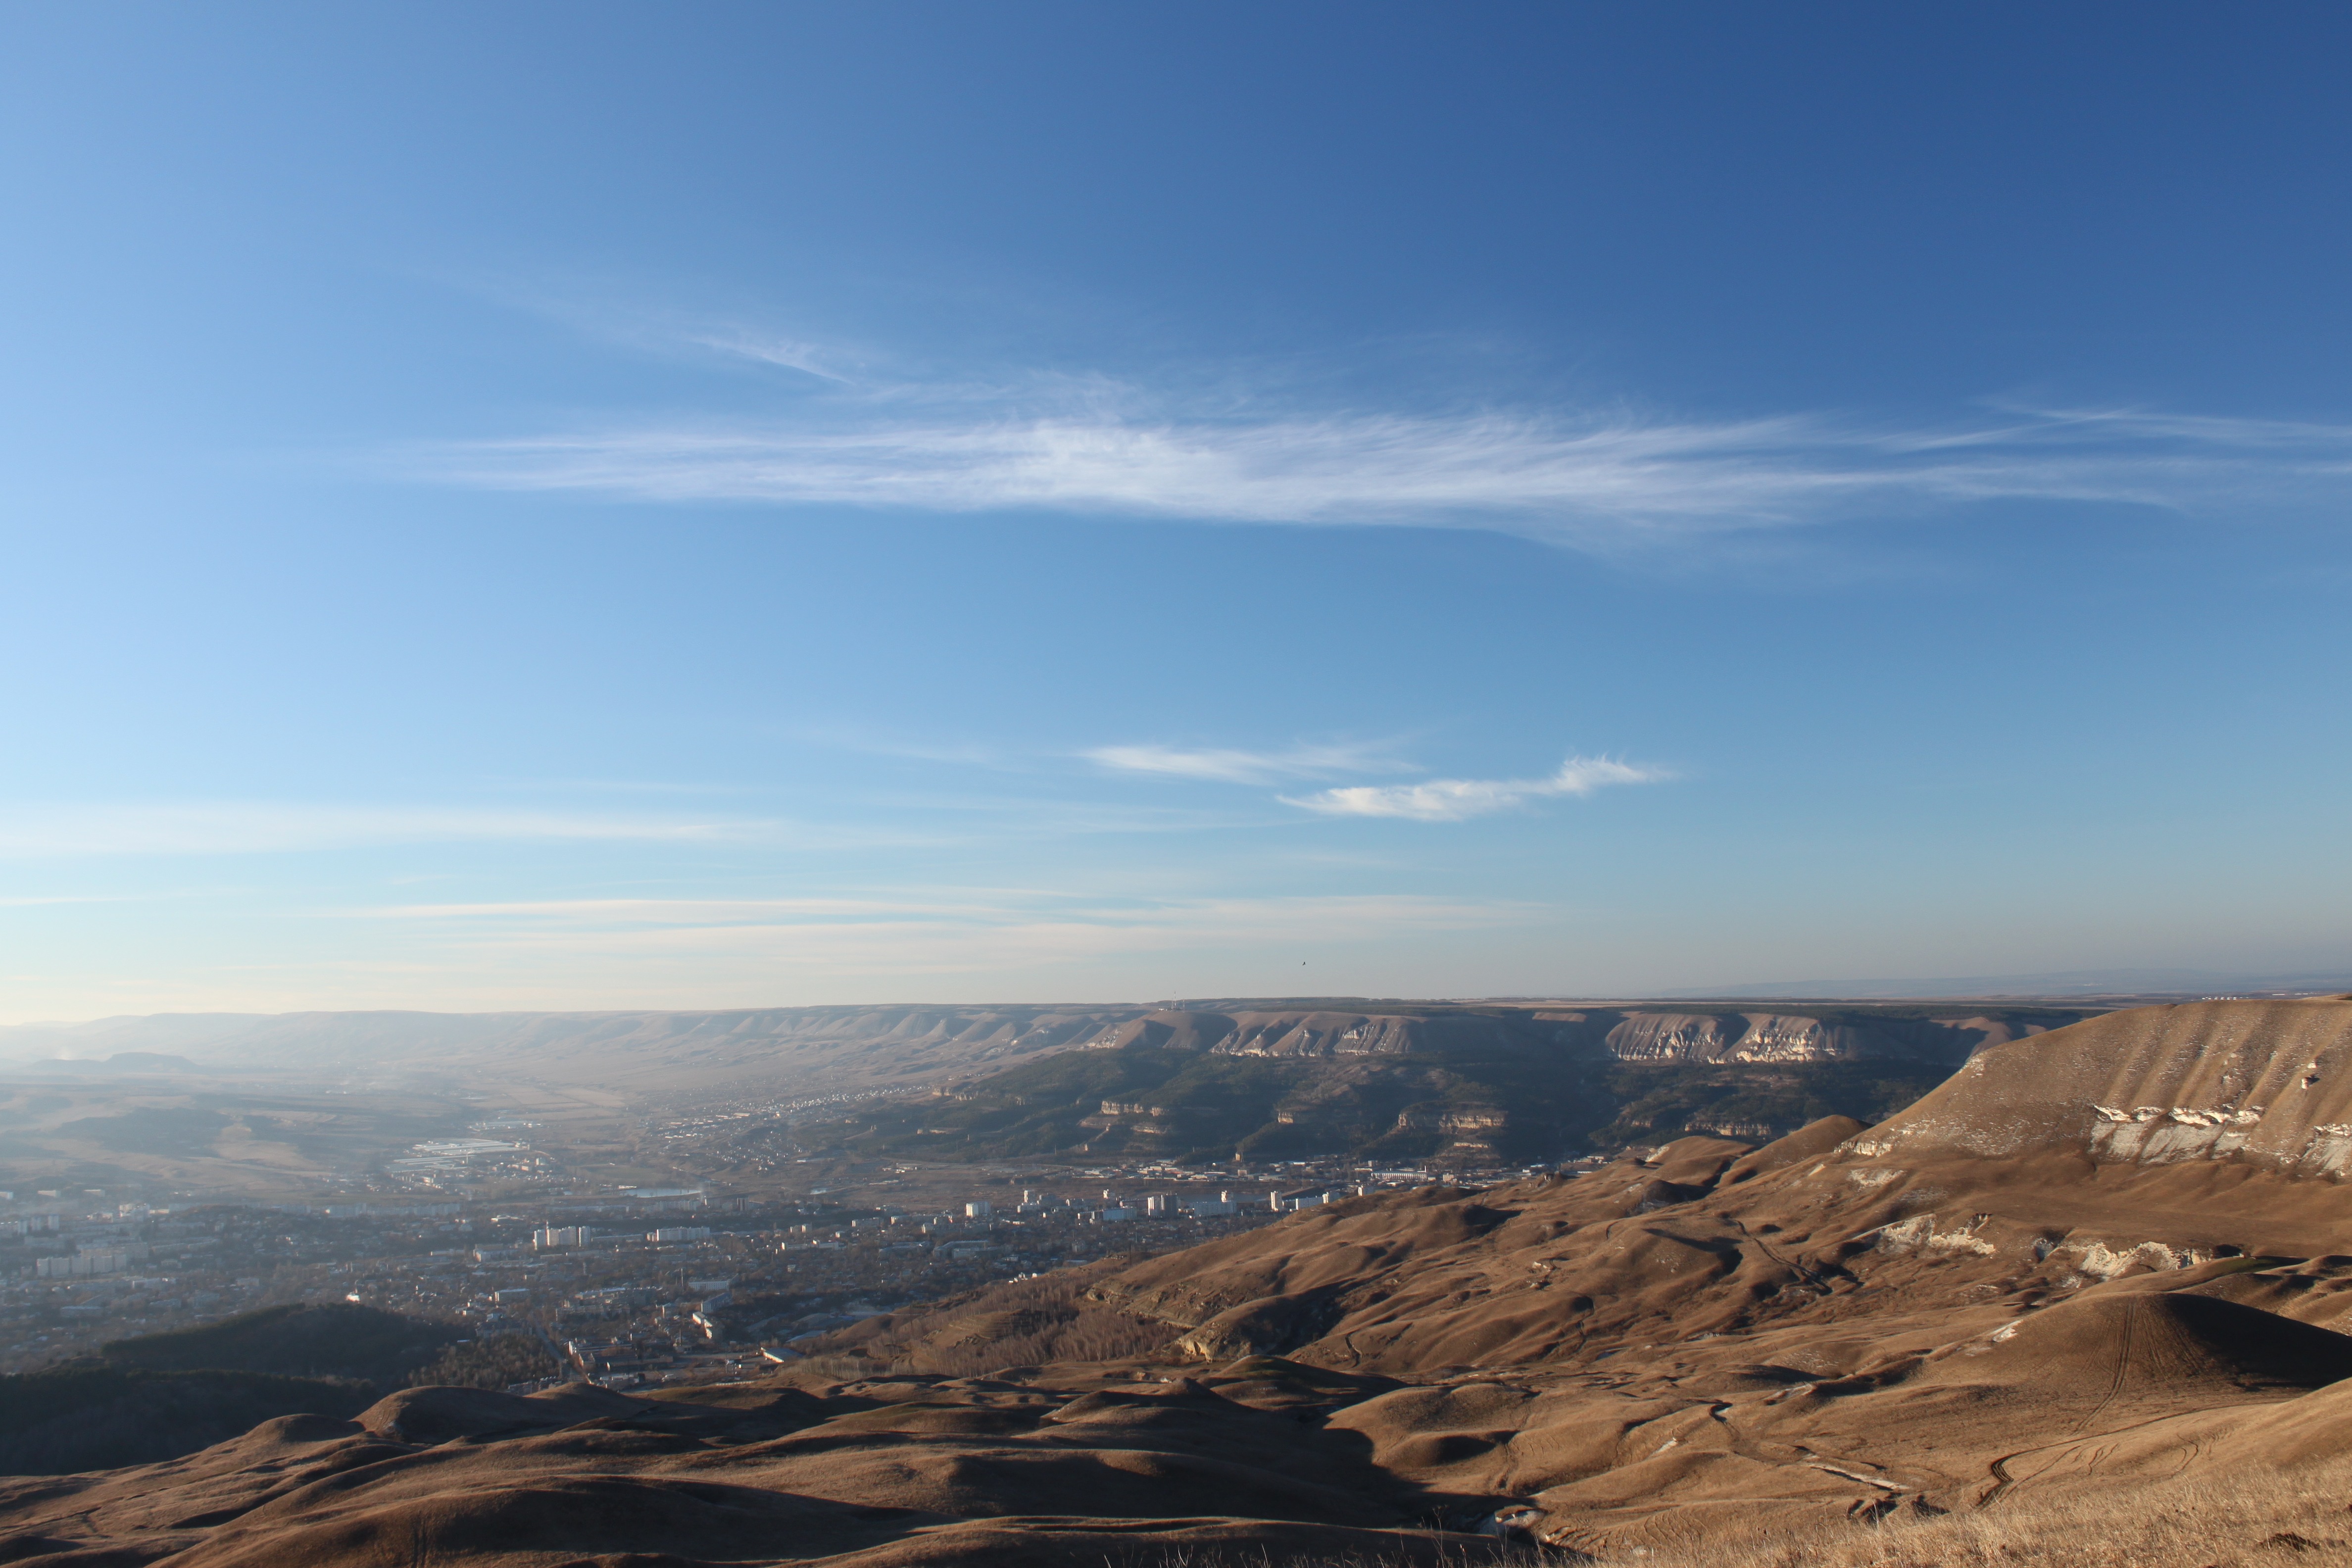
landscape, nature, horizon, mountain, sky, hill, valley, mountain range, panorama, terrain, plain, mountains, badlands, plateau, landform, the caucasus, aerial photography, natural environment, geographical feature, atmosphere of earth, mountainous landforms, kislovodsk